Helios Dust Instrumentation

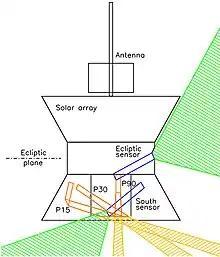
Schematic view of the Helios spacecraft with the three photometers (P15, P30, and P90) of the Zodiacal light instrument and the two sensors of the Micrometeoroid analyzer. The hatched areas indicate the respective field of view.

The Helios 1 and 2 spacecraft each carried two dust instruments to characterize the Zodiacal dust cloud inside the Earth’s orbit down to spacecraft positions 0.3 AU from the sun. The Zodiacal light instrument measured the brightness of light scattered by interplanetary dust along the line of sight. The in situ Micrometeoroid analyzer recorded impacts of meteoroids onto the sensitive detector surface and characterized their composition. The instruments delivered radial profiles of their measured data. Comet or meteoroid streams, and even interstellar dust were identified in the data.